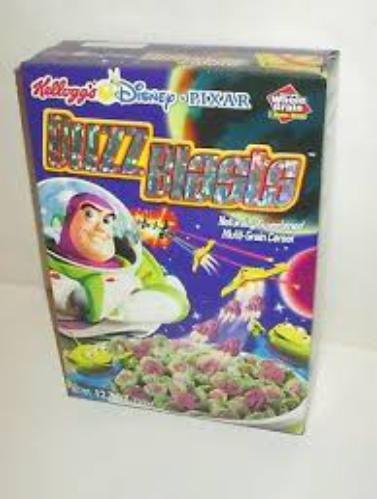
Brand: Buzz Blasts
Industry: Food